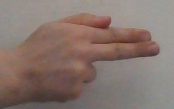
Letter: ghain